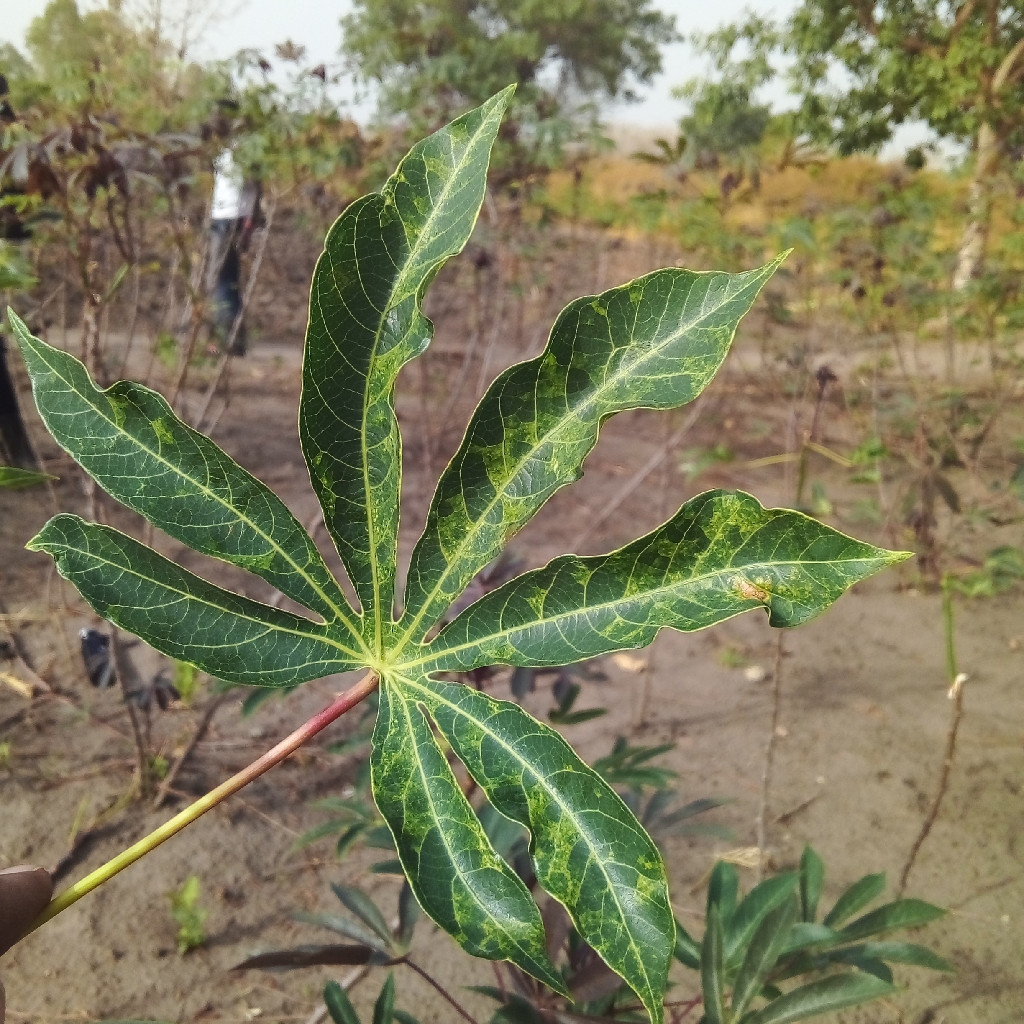
Label: cassava mosaic disease (cmd)